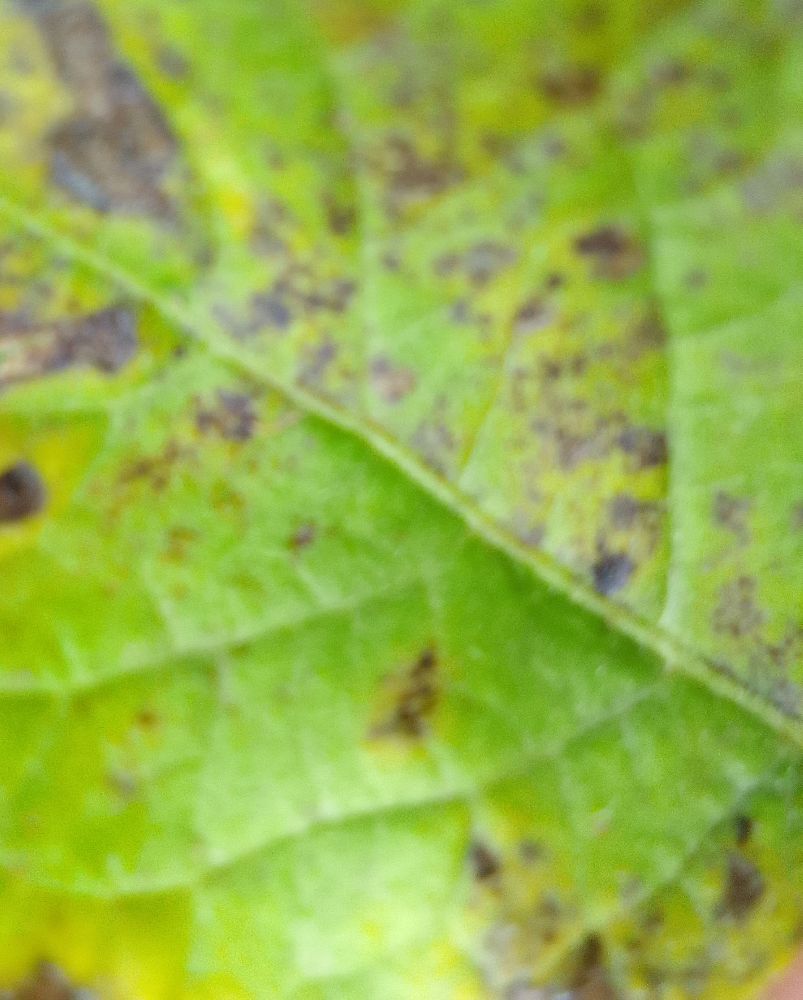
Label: Early blight